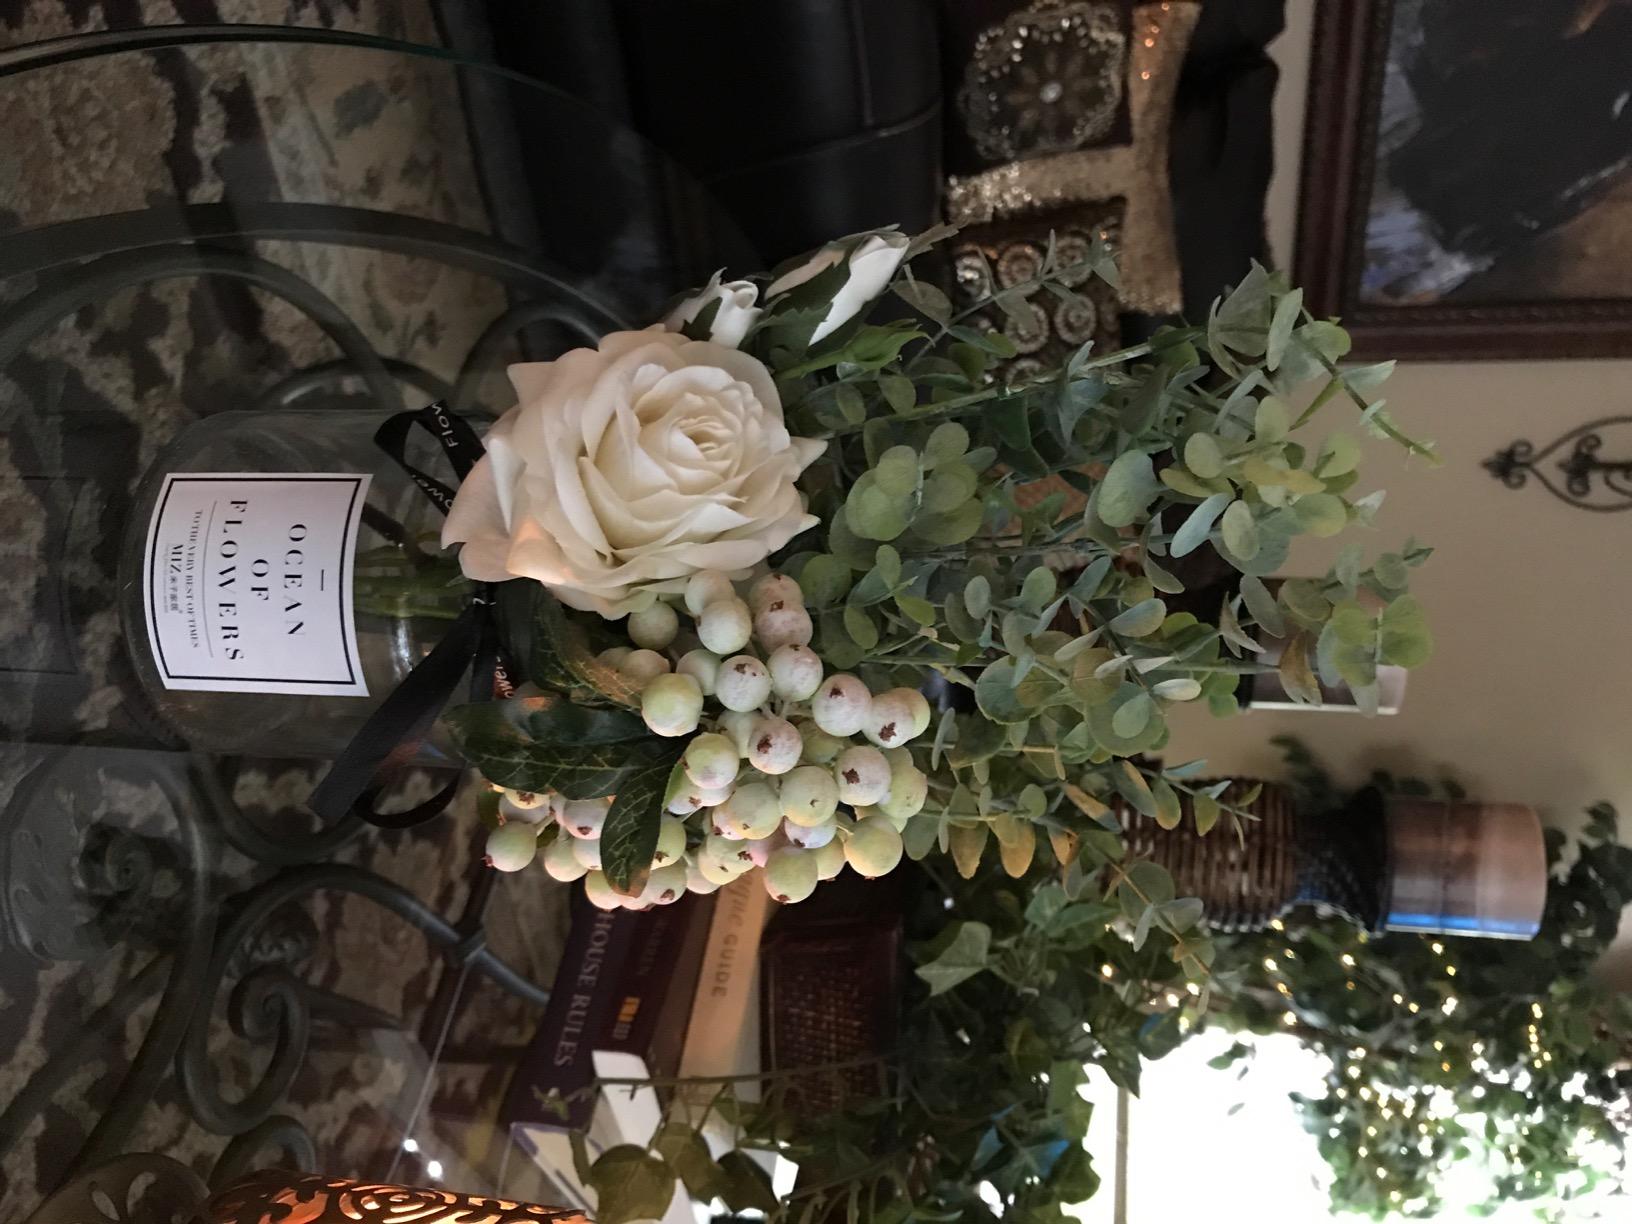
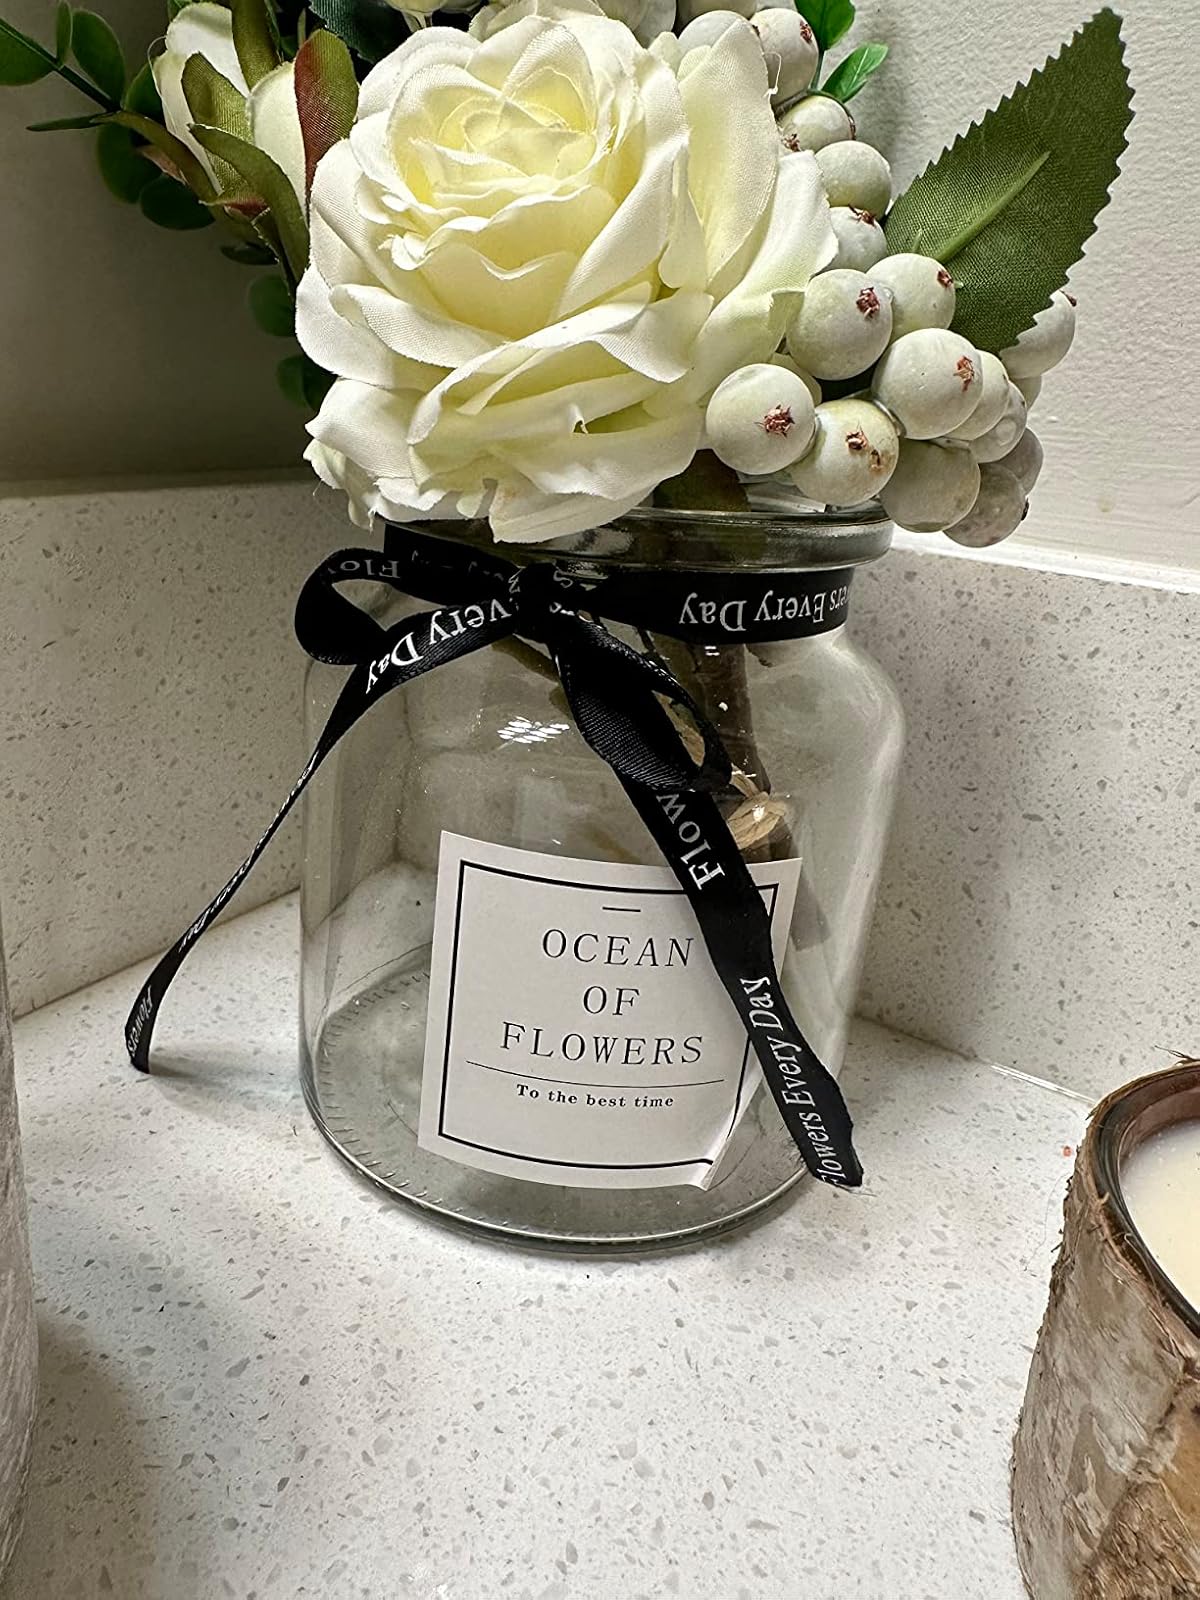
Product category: vase
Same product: yes